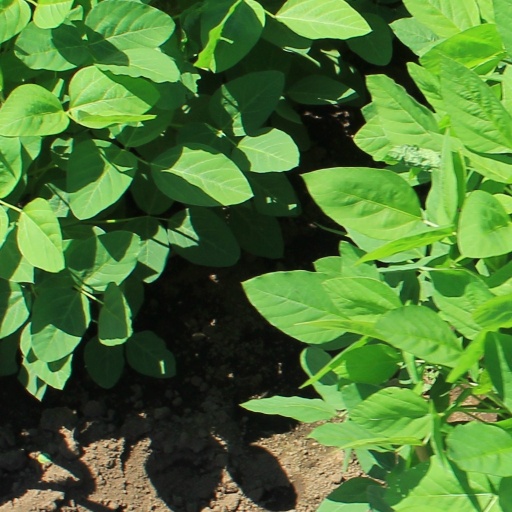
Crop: soybean